Postage stamps and postal history of Timor-Leste

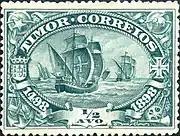
An 1898 Portuguese Timor stamp commemorating Vasco da Gama's voyage to India

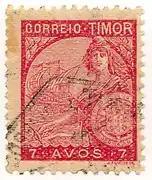
The 1933 series depicting São Gabriel

The first Portuguese colonial issues for Portuguese Timor were overprinted on stamps of Macau in 1884. A definitive set was issued in 1886.